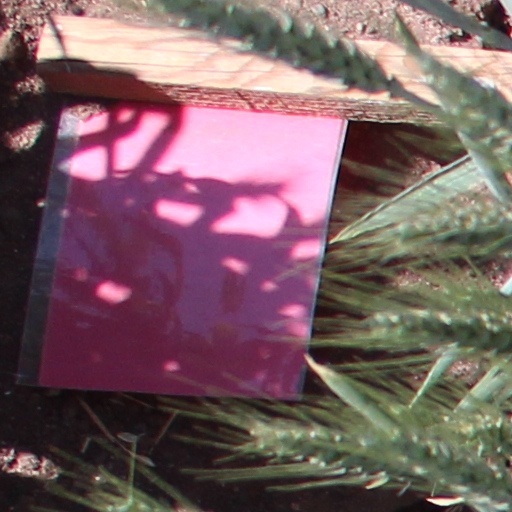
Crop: wheat